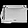
Label: Bag